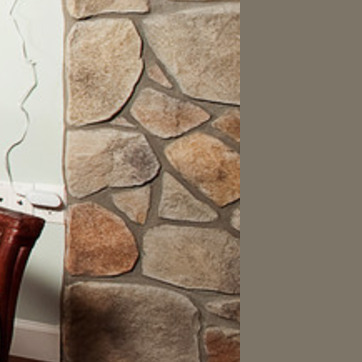
Material: stone